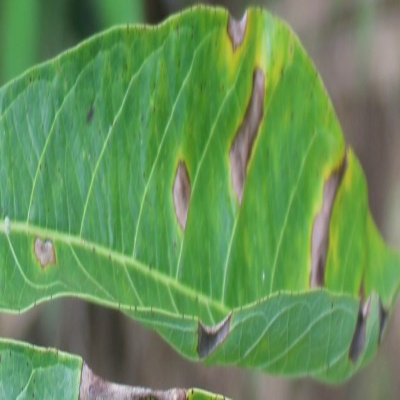
Crop: Cassava
Condition: brown spot